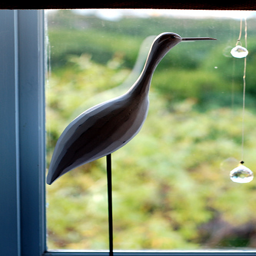
A bird figurine standing against the window sill.
Carved bird with decoration standing in a window.
A sculpture of a bird is sitting in a window.
A large white bird statue sitting up against a window.
a close up of a bird on a sill